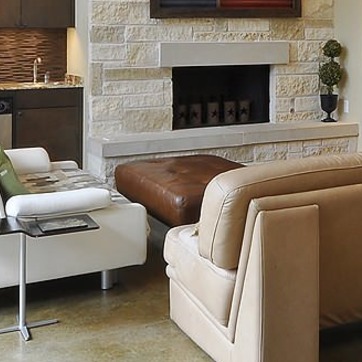
Material: leather